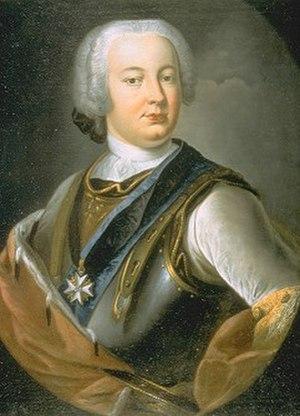
Louis Ernest de Brunswick-Wolfenbüttel né à Wolfenbüttel le 25 septembre 1718, décédé le 12 mai 1788 à Eisenach fut duc de Courlande en 1741.